Hu Chandrakant Bakshi

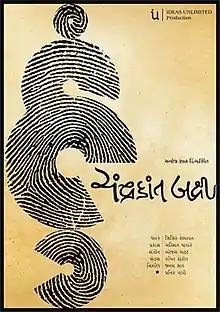
Official poster

Hu Chandrakant Bakshi (English: I, Chandrakant Bakshi) is a 2013 biographical one-man play about Gujarati writer Chandrakant Bakshi, starring Pratik Gandhi. The play is written by Shishir Ramavat and directed by Manoj Shah. It was premiered on 15 June 2013 at Prithvi Theatre, Mumbai.